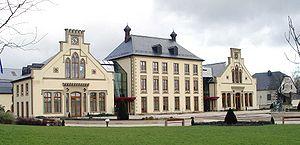
Mamer est une commune luxembourgeoise située dans le canton de Capellen, ainsi qu'une localité en faisant partie et qui lui a donné son nom.